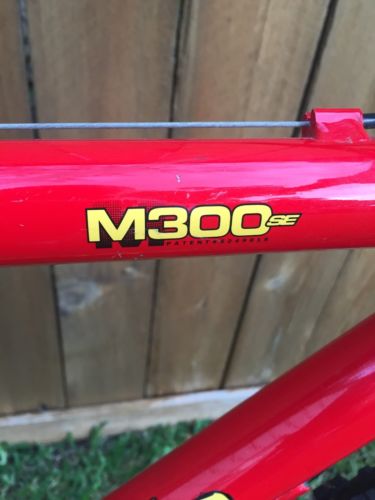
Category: bicycle